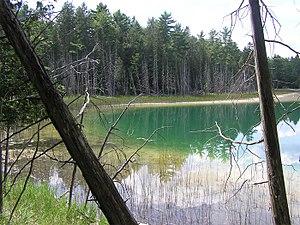
Le lac McGinnis est un lac méromictique de l'Ontario au Canada situé dans le parc provincial Petroglyphs, dans le comté de Peterborough.